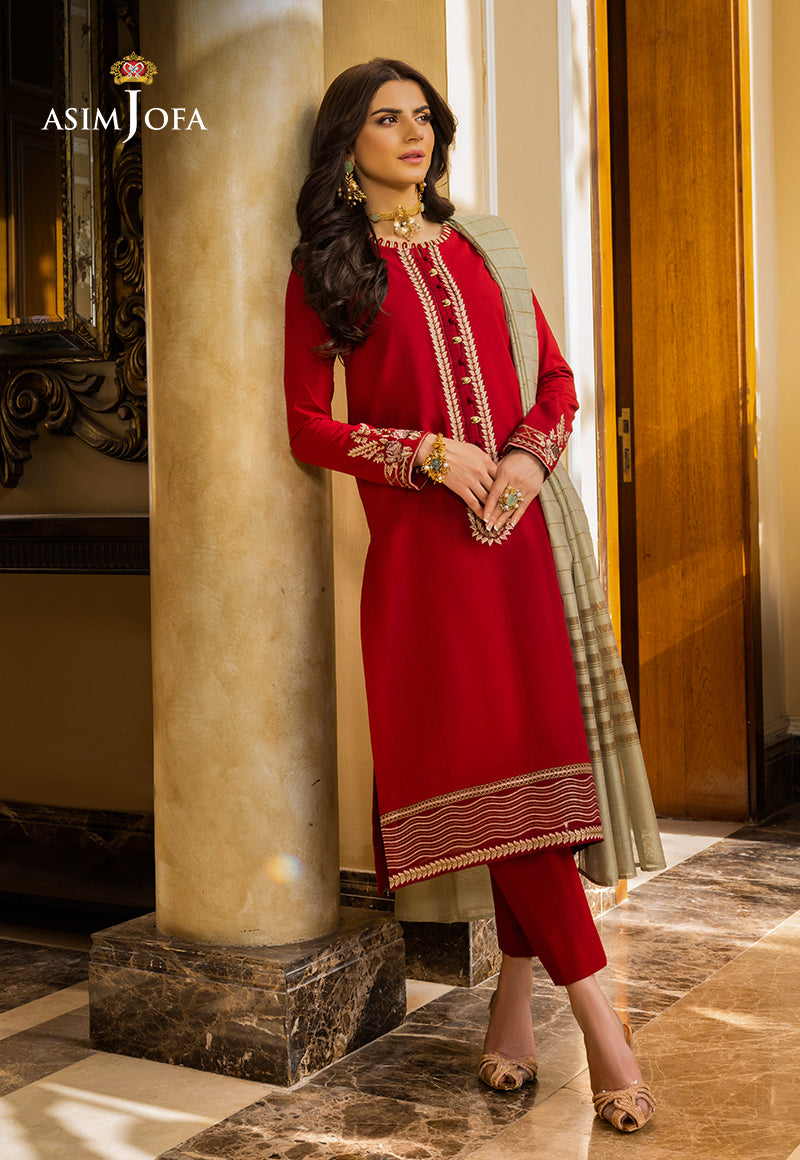
red karigari suit set with dup